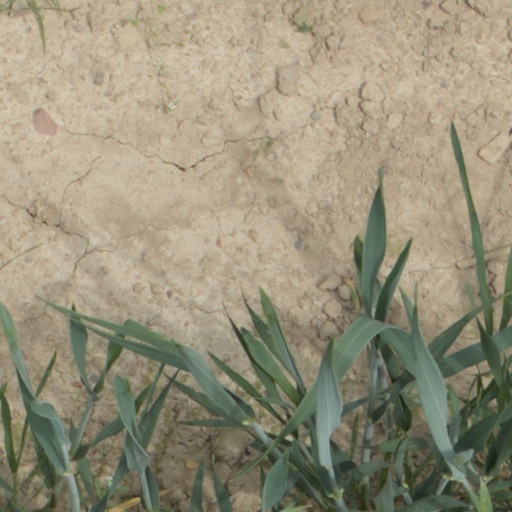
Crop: wheat